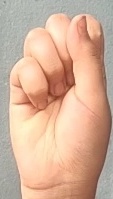
ASL sign: S